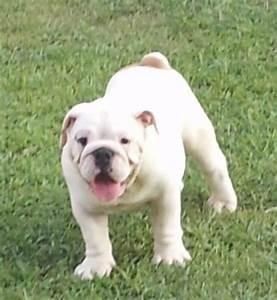
dog